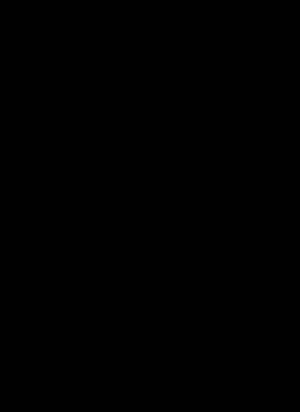
Schwann-celle
Schwann Celle dannende en myelinskede omkring et større akson i det perifere nervesystem.